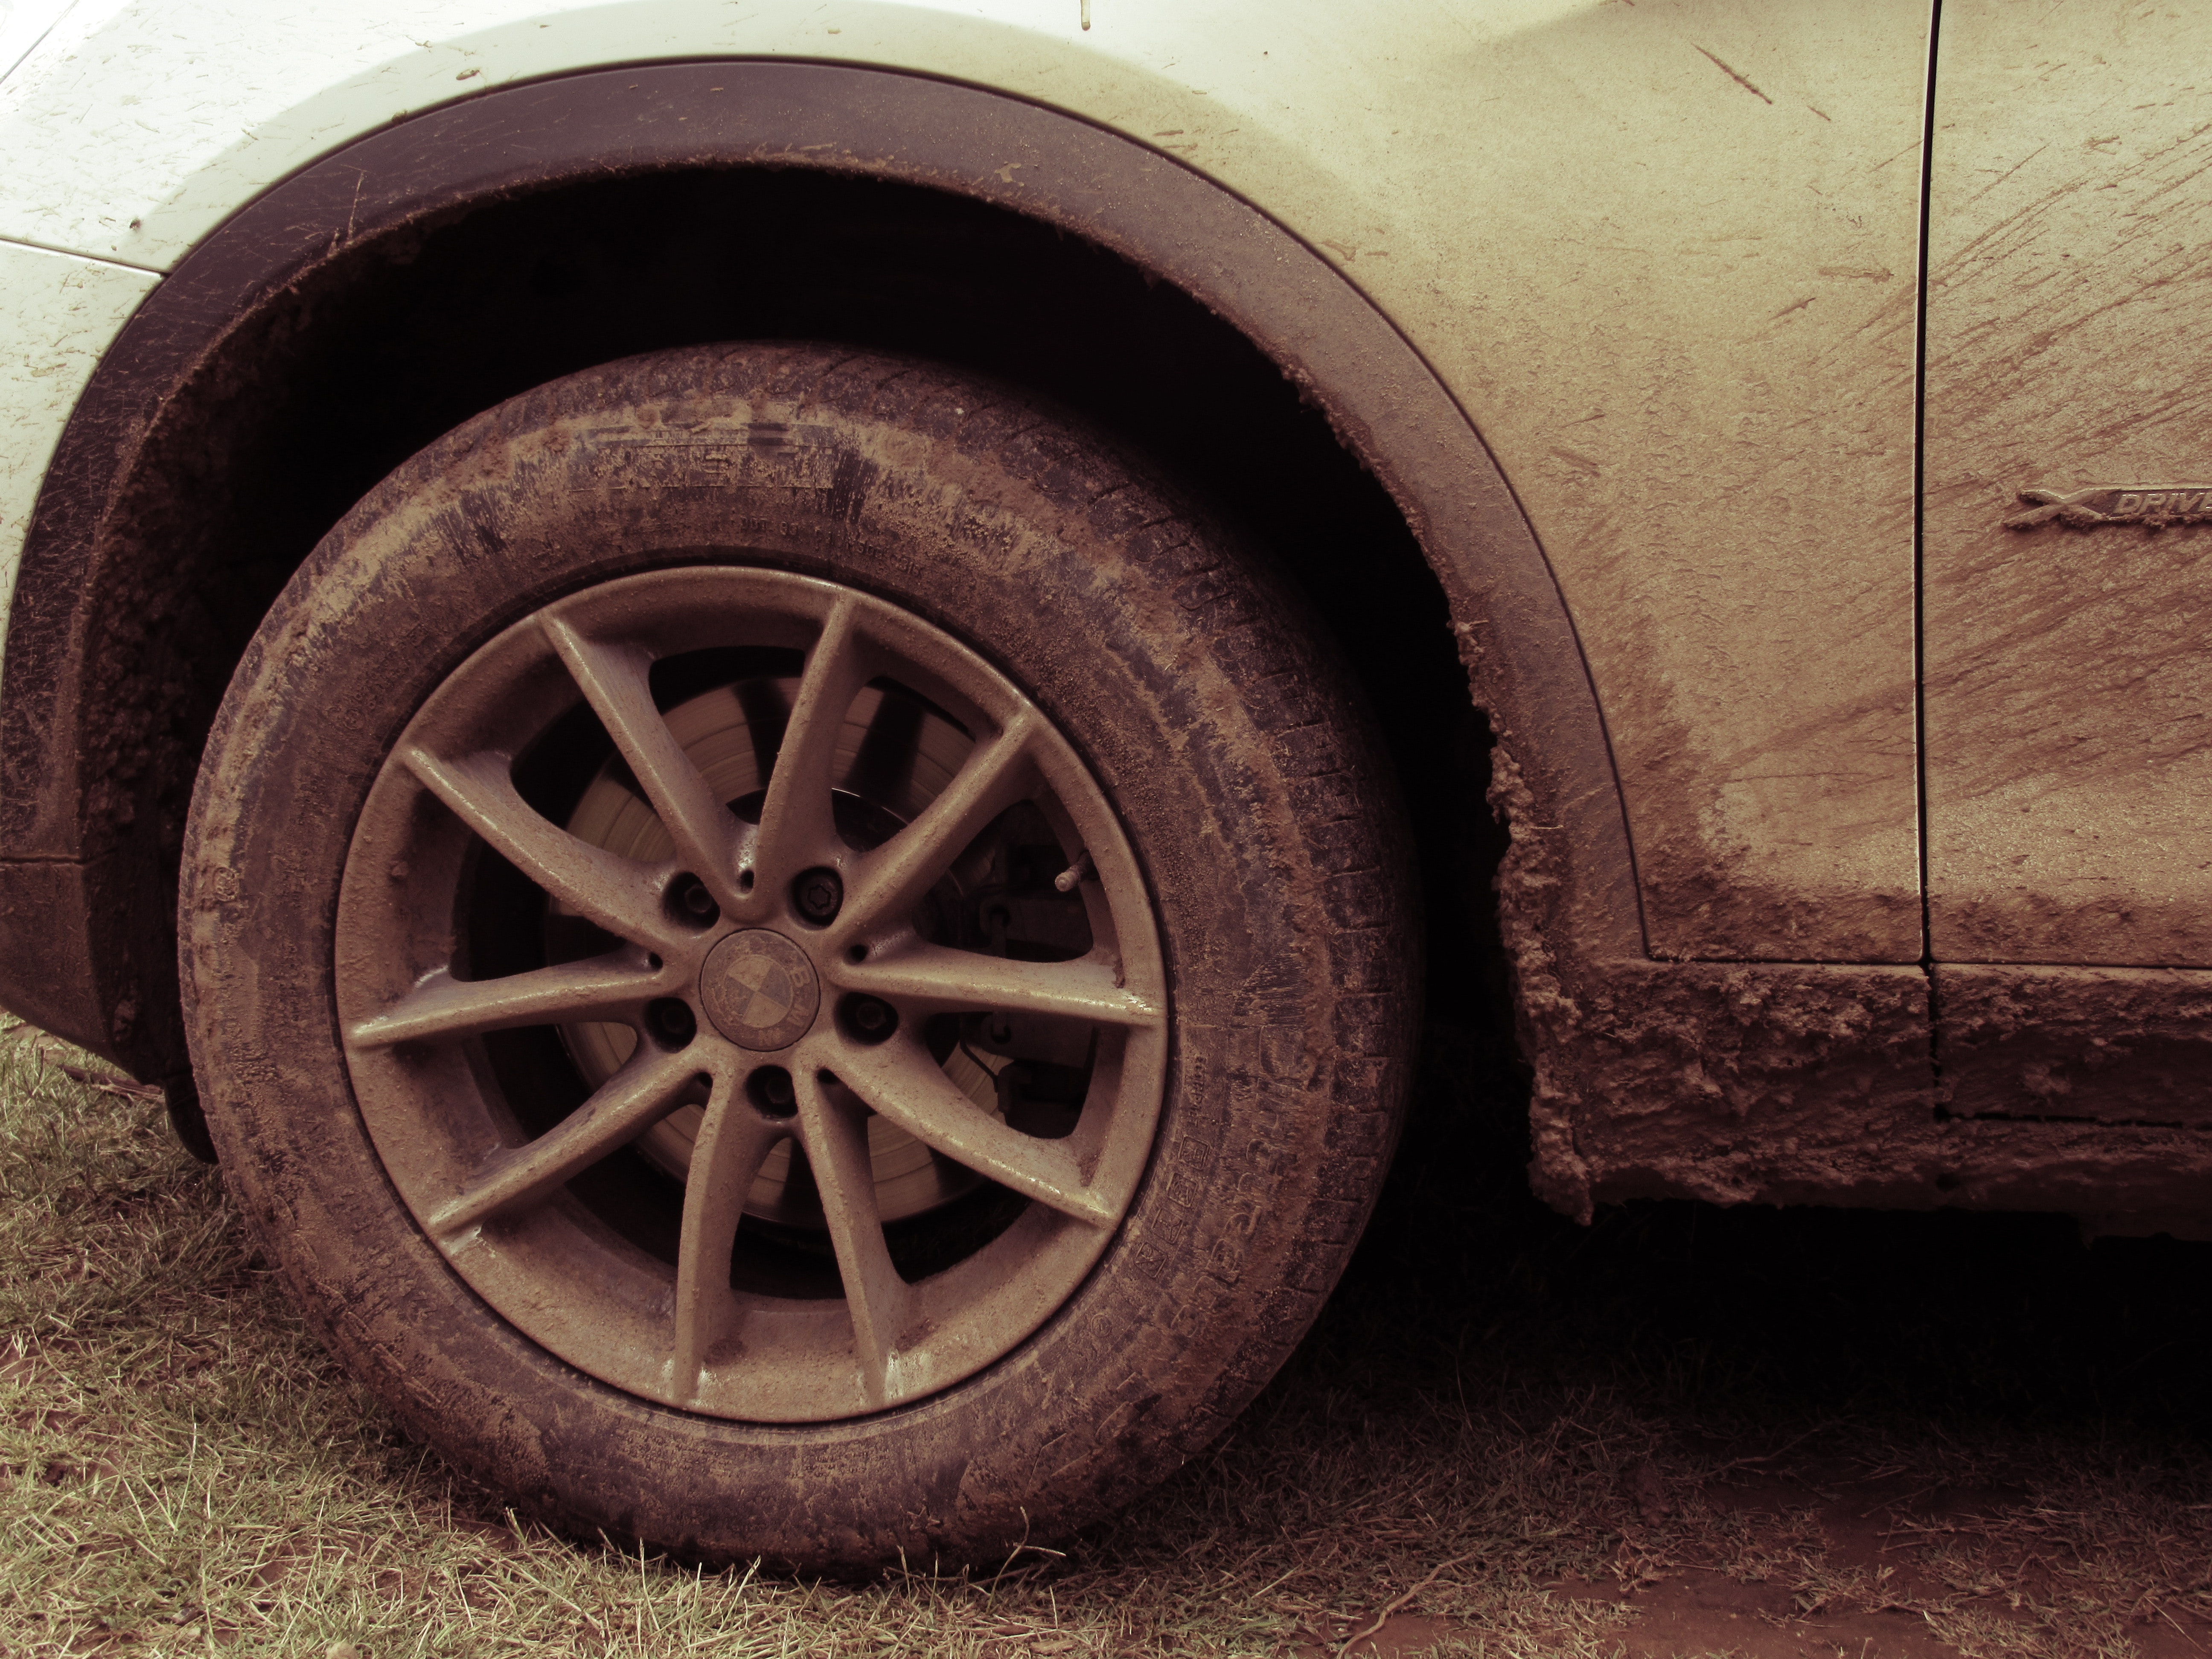
alloy wheel, tire, wheel, automotive tire, rim, vehicle, spoke, automotive wheel system, auto part, car, tire care, hubcap, automotive design, tread, sport utility vehicle, automotive exterior, metal, mid size car, compact car, crossover suv, fender, city car